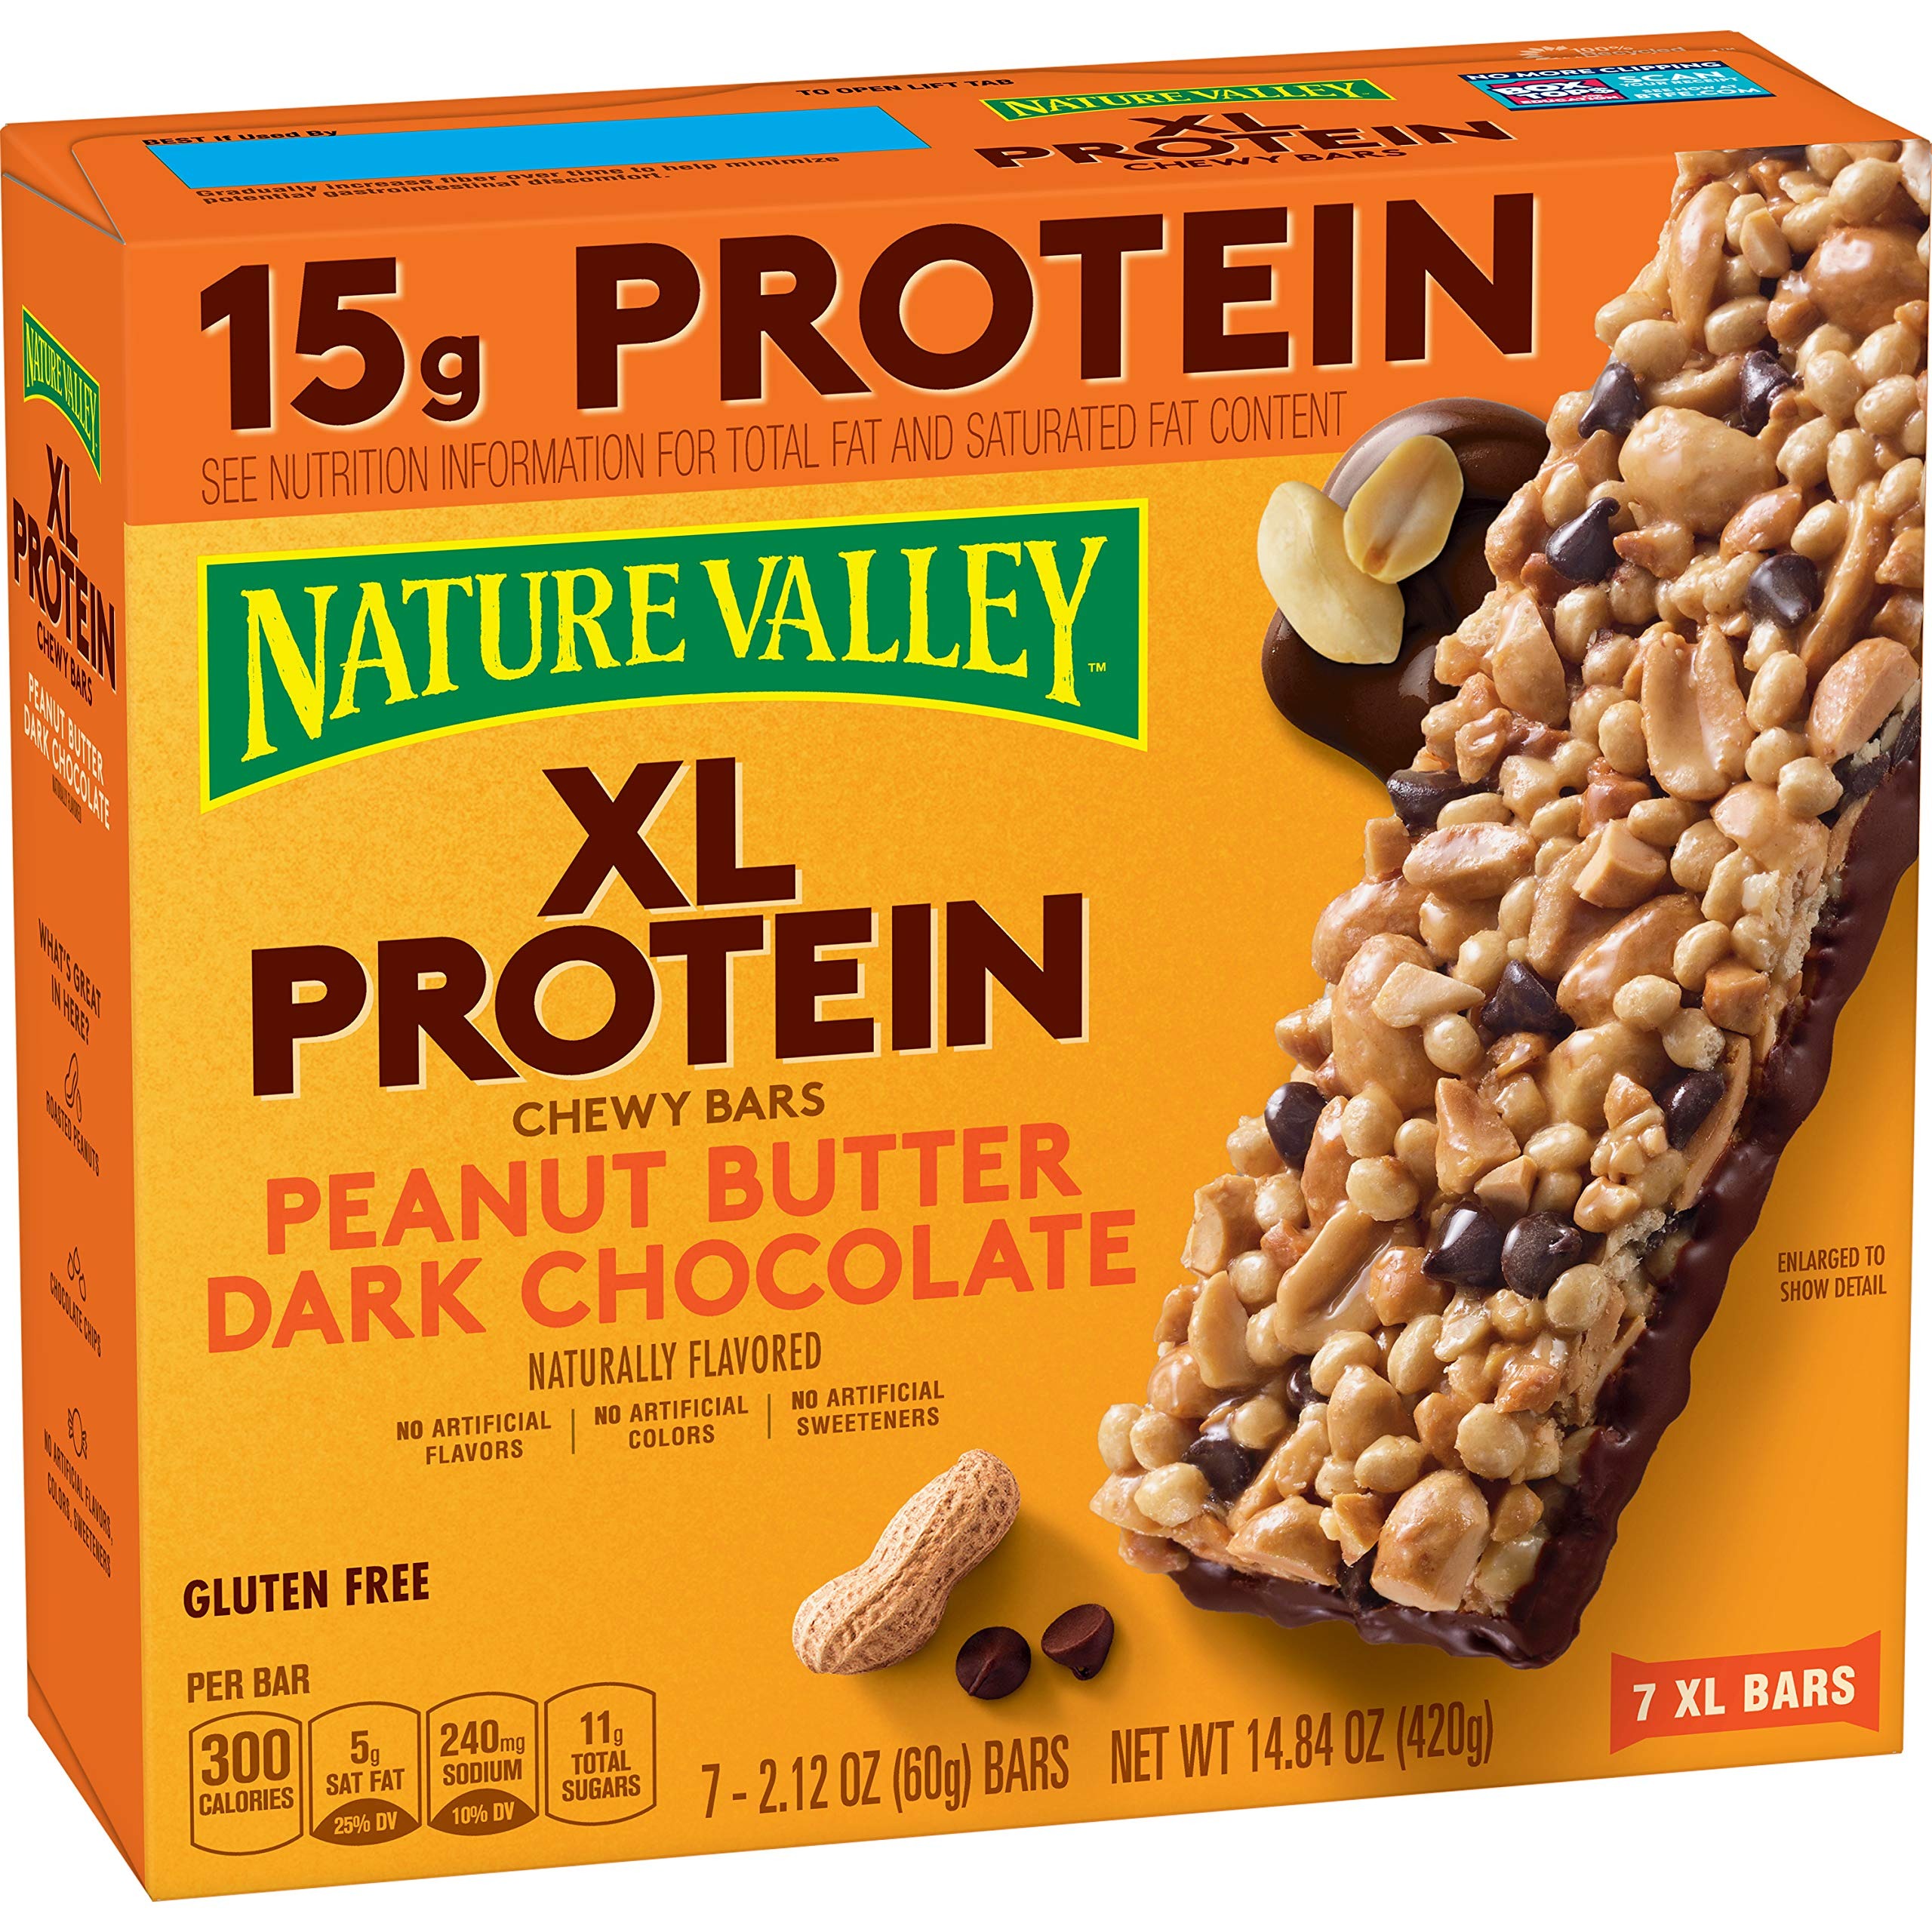
Item Name: Nature Valley XL Protein Granola Bars Peanut Butter Dark Chocolate, 2.12 Oz, 7 Ct
Bullet Point 1: CHEWY GRANOLA BARS: Extra Large Protein Granola Bars made with rich dark chocolate chips, roasted peanuts and creamy peanut butter to blast through your next craving; A must-have for an on-the-go snack or in a lunch box
Bullet Point 2: PROTEIN PACKED: An excellent source of protein with 15 grams per serving, for a quick and natural energy boost; The perfect snack to keep you going
Bullet Point 3: PERFECTLY PORTABLE: Convenient bars for snack time or an on-the-go invigorating treat; Perfect for the pantry, lunch box, and hiking trail
Bullet Point 4: HEALTHY SNACK: Hearty whole grain oats with no artificial flavors, artificial colors, or high fructose corn syrup
Bullet Point 5: CONTAINS: 2.12 oz, 7 ct
Value: 14.84
Unit: Ounce

Price: 9.46